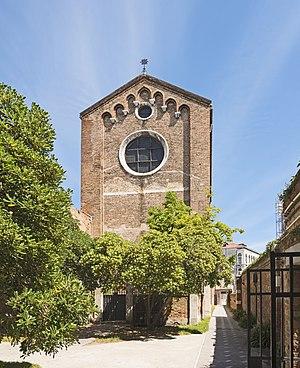
Niccolò Semitecolo dit Nicoletto, actif de 1353 à 1370 est un peintre italien du XIVᵉ siècle qui a été actif principalement à Padoue et à Venise.
Cet article recense les églises de Venise, en Italie.